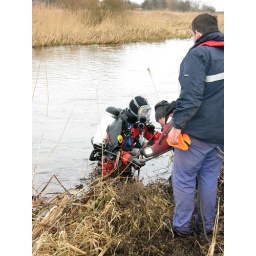
No iron age ship found yet, but a good introduction to river diving in Denmark